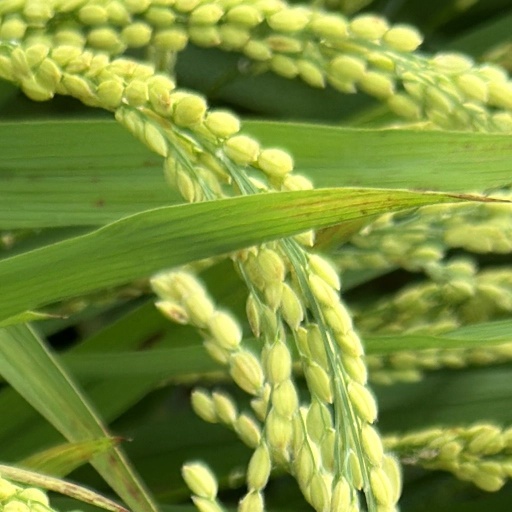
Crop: rice